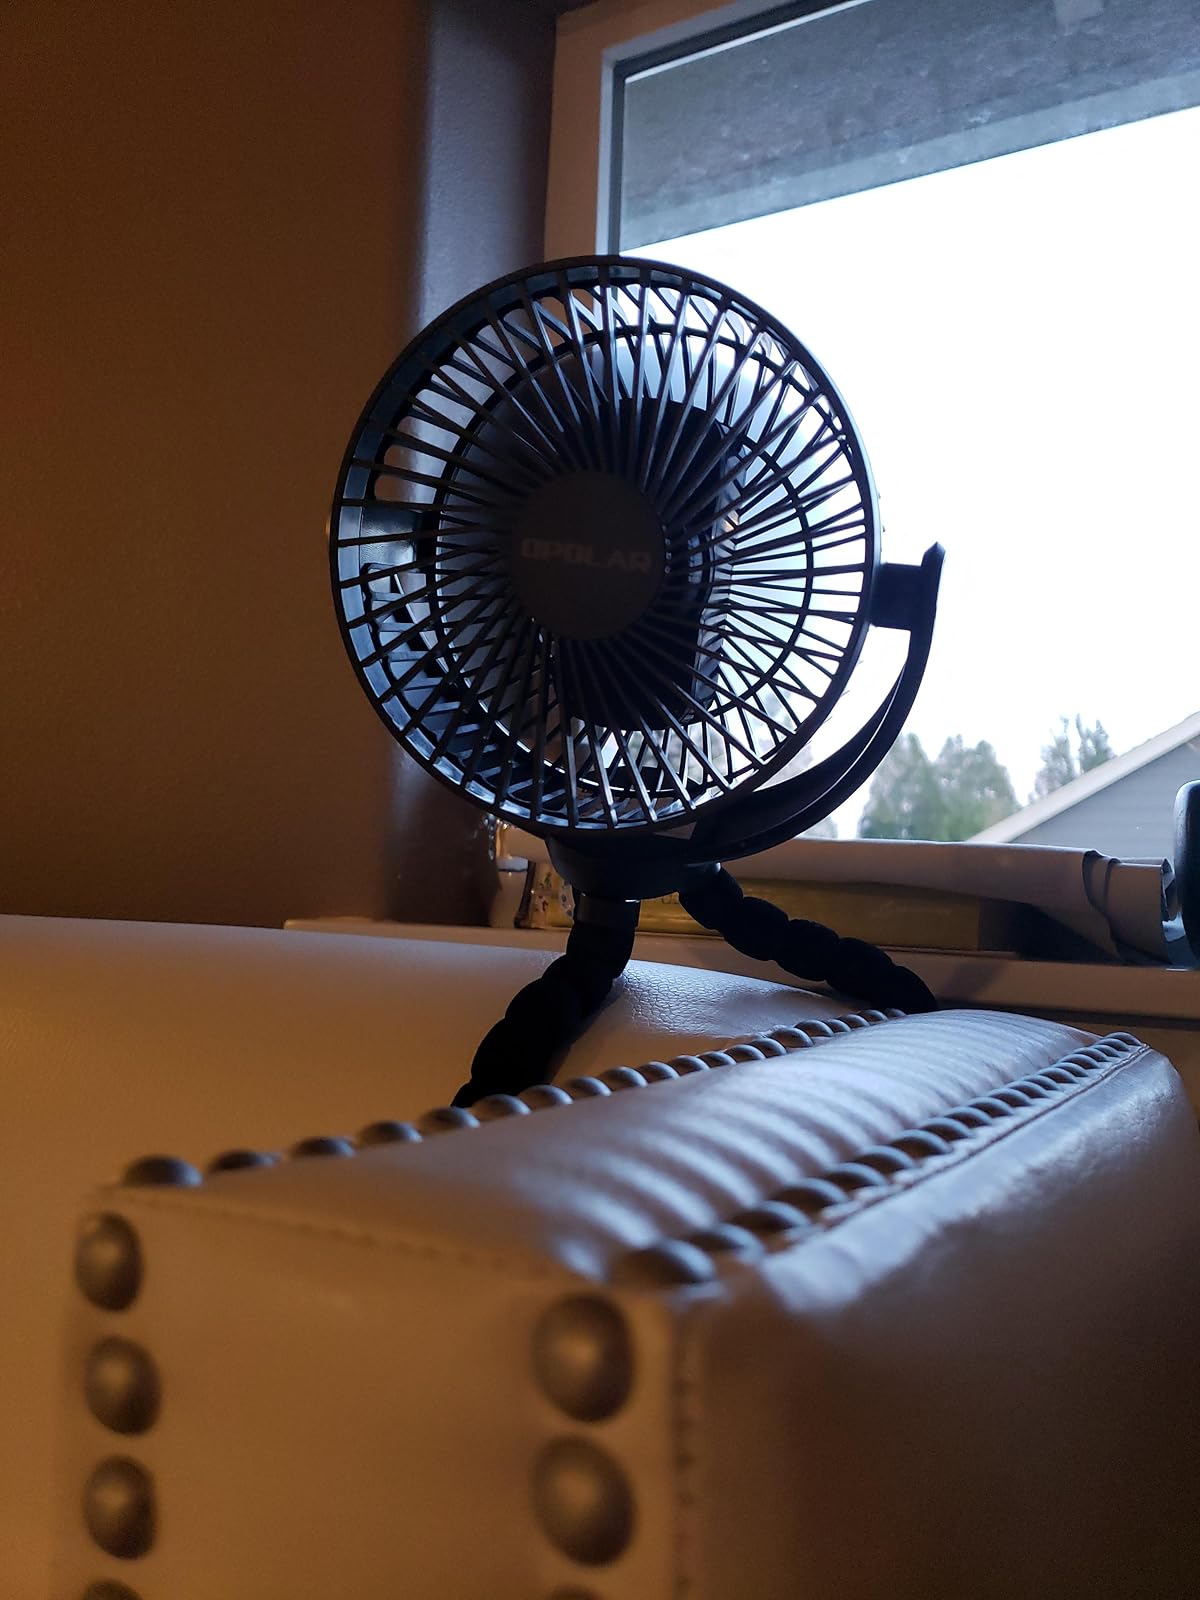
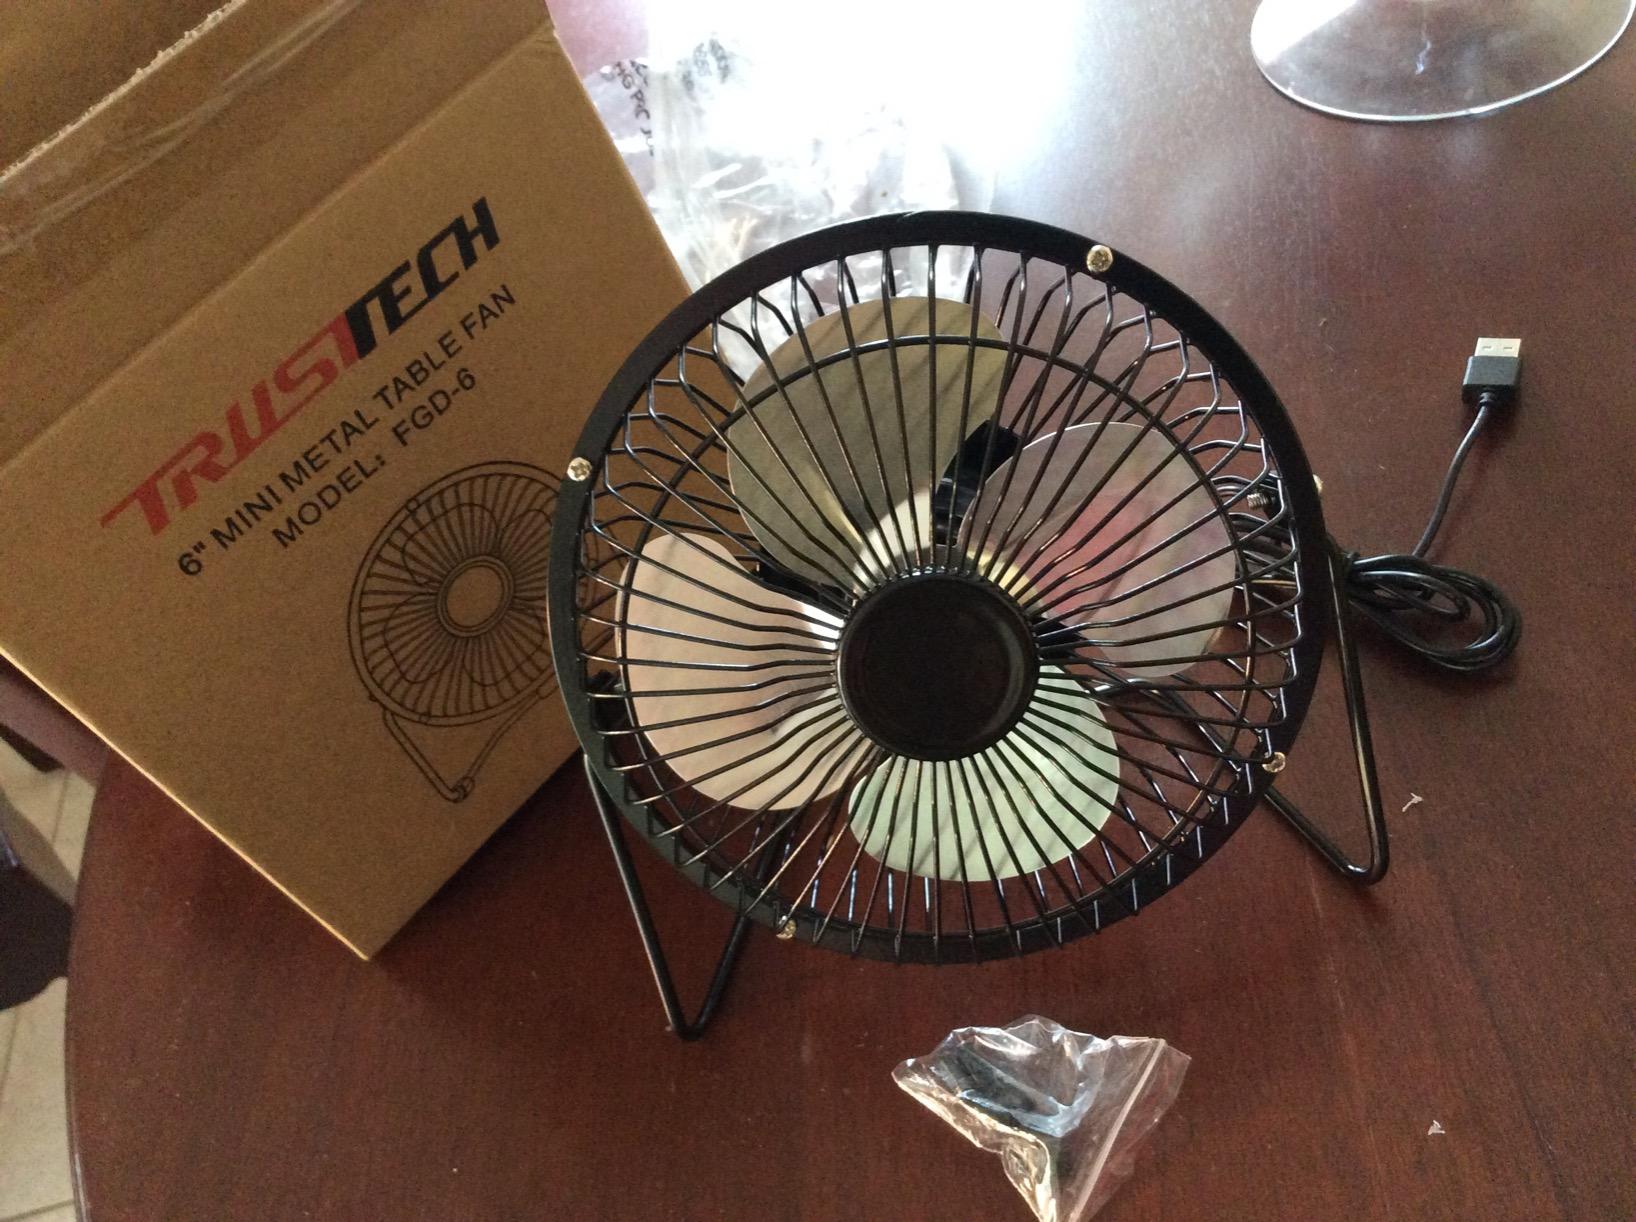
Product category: fan
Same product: no